Forza Horizon 4

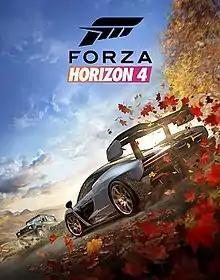
Cover art depicting the game's seasonal change and featuring the McLaren Senna (foreground) and Land Rover Defender 90

Forza Horizon 4 is a 2018 racing video game developed by Playground Games and published by Microsoft Studios. It was released on 2 October 2018 for Windows and Xbox One after being announced at Xbox's E3 2018 conference. An enhanced version of the game was released on Xbox Series X/S on 10 November 2020. The game is set in a fictionalised representation of areas of Great Britain. It is the fourth "Forza Horizon" title and eleventh instalment in the "Forza" series. The game is noted for its introduction of changing seasons to the series, as well as featuring several content-expanding updates which have included new game modes. A sequel, "Forza Horizon 5", was released on 9 November 2021. The game was delisted from sale on 15 December 2024 across all platforms.